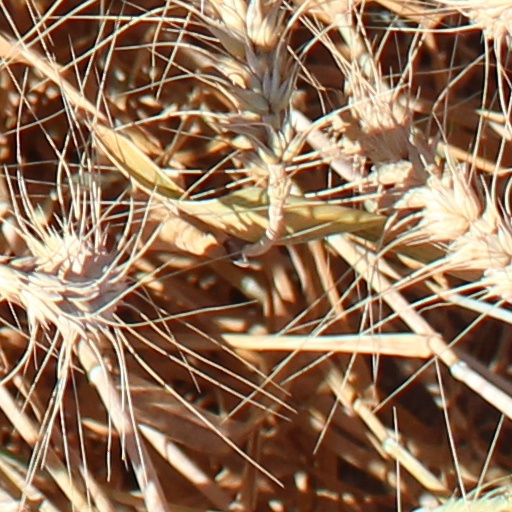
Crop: wheat